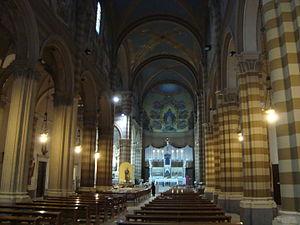
L'église Santa Maria Immacolata e San Giovanni Berchmans est une église paroissiale de Rome située dans le quartier Tiburtino. Construite de 1906 à 1909 et dédiée à Marie et au saint jésuite belge Jean Berchmans, elle est confiée aux pères joséphites.